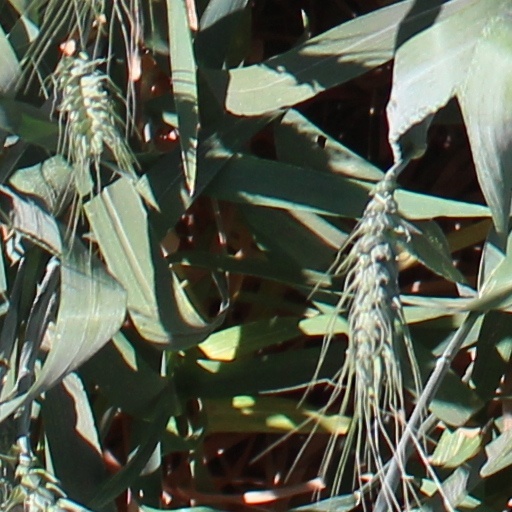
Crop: wheat